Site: brandenburg
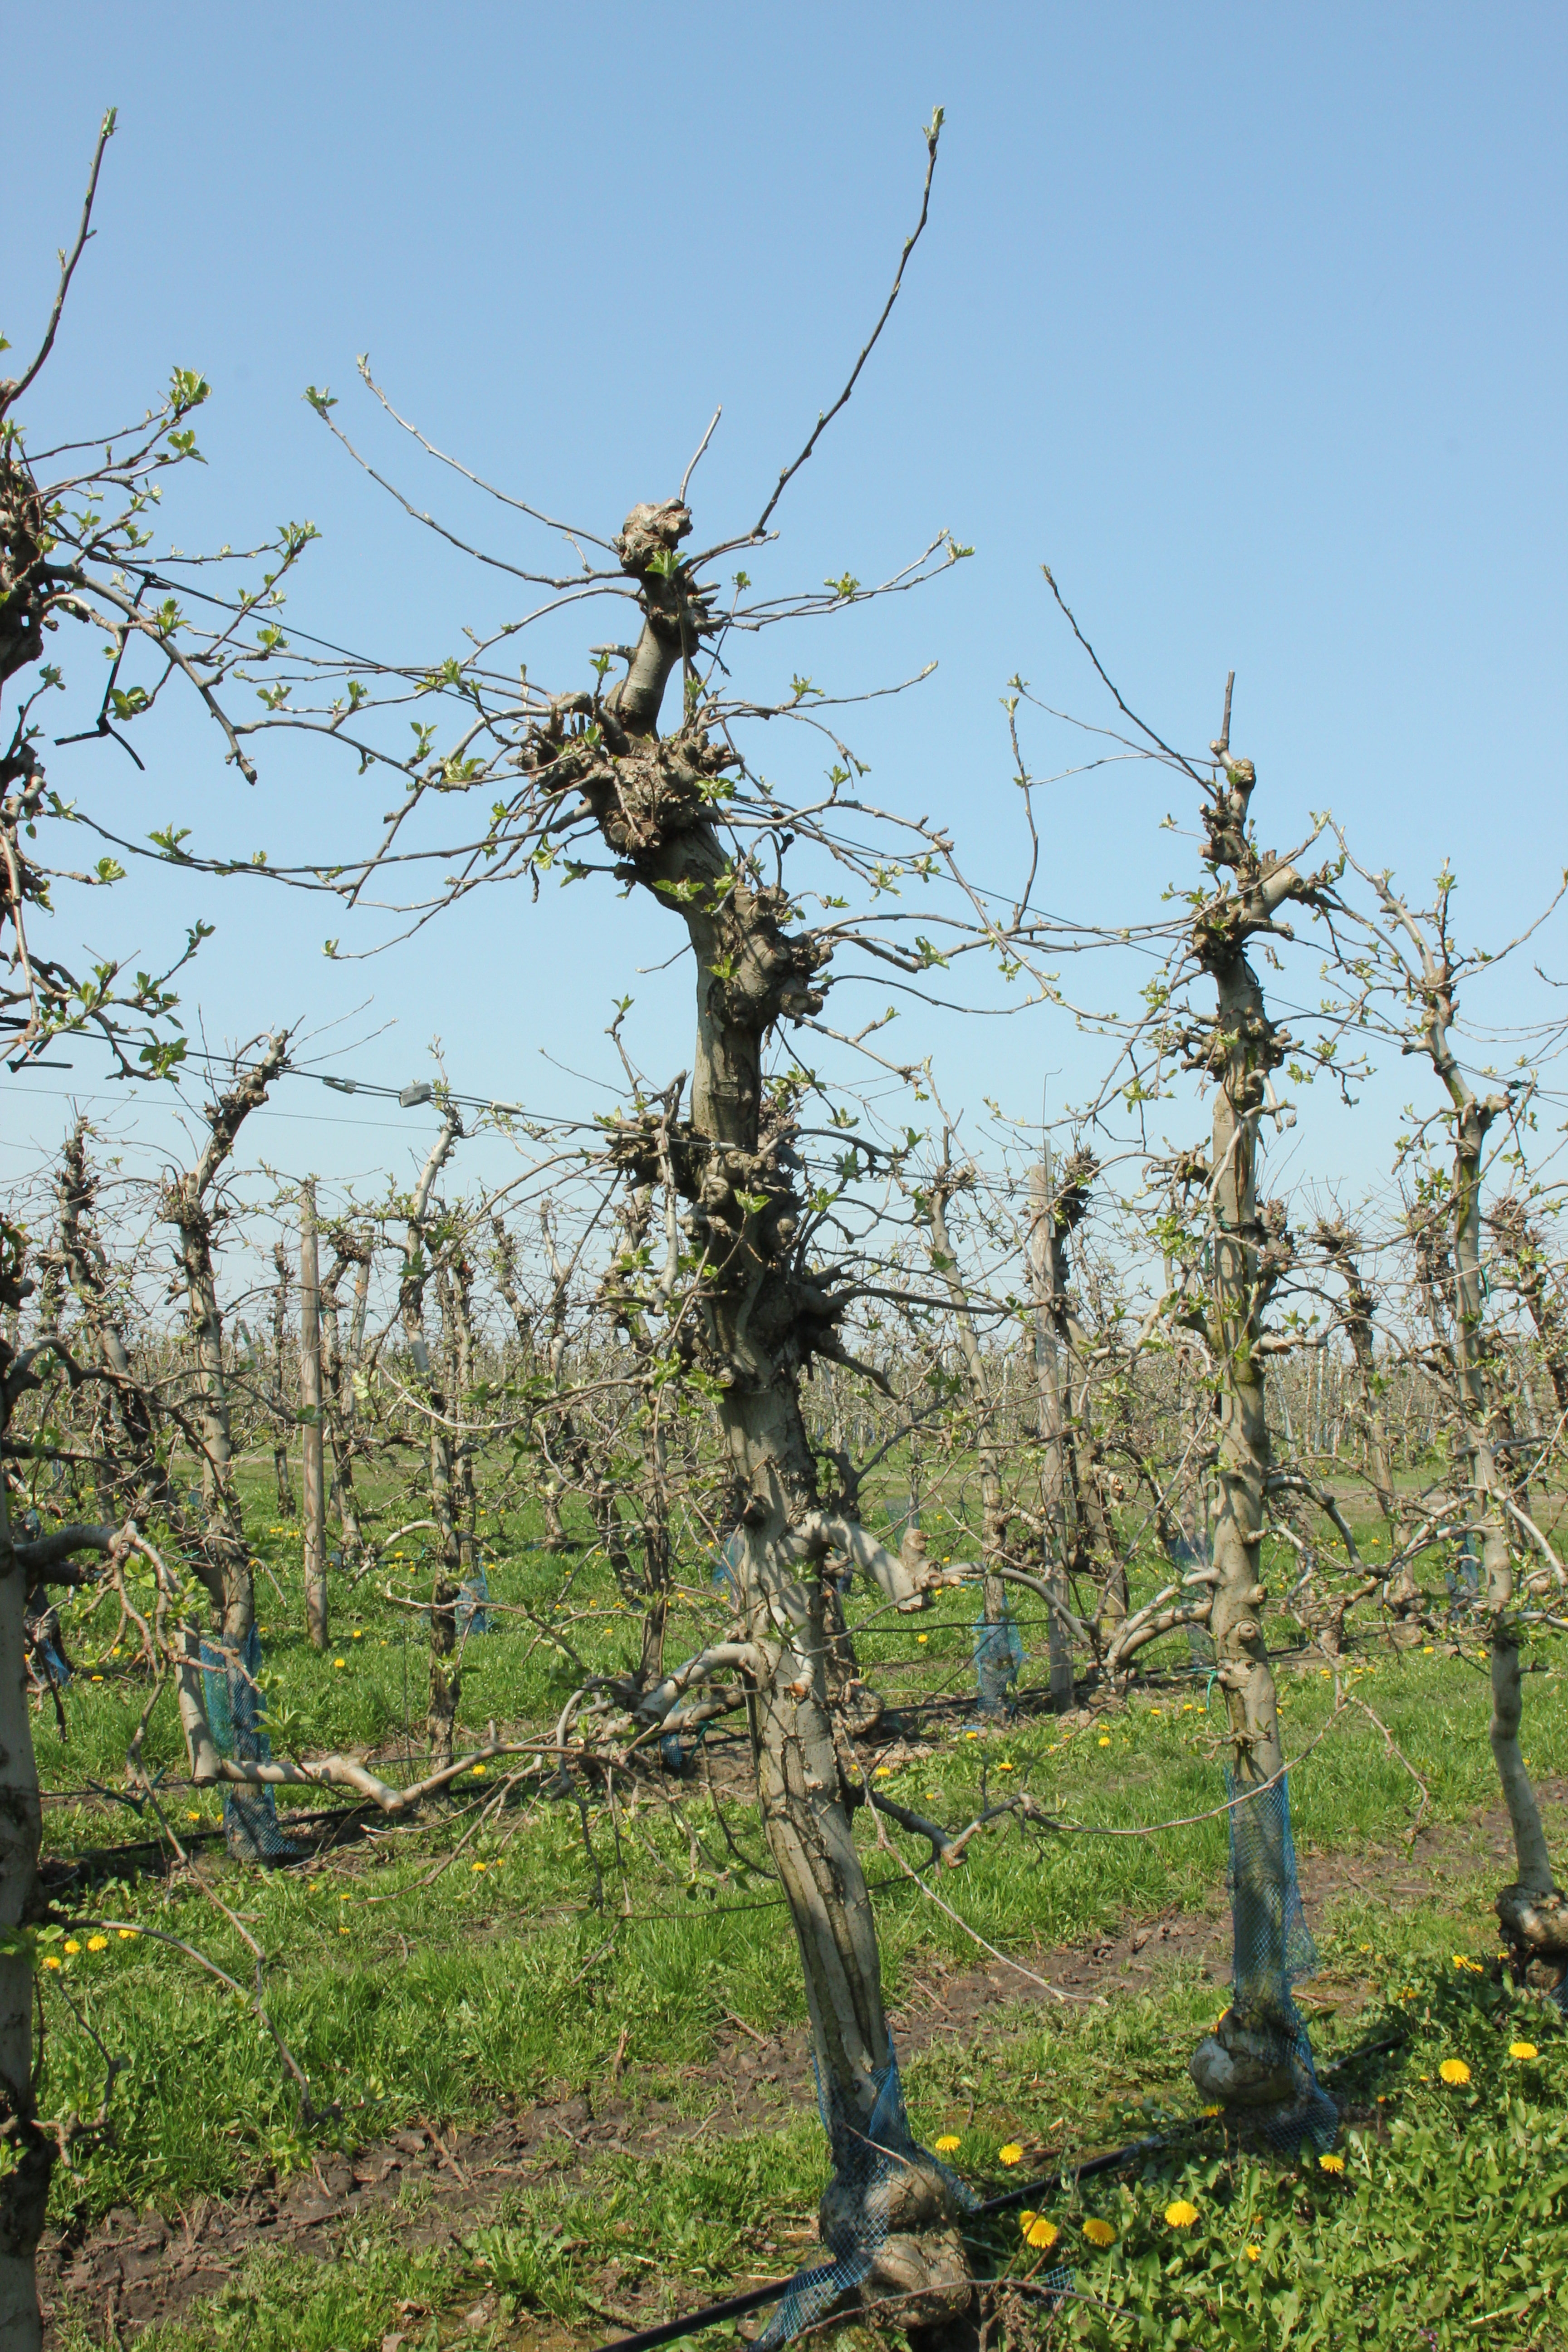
Growth stage (BBCH 56): Inflorescence emergence